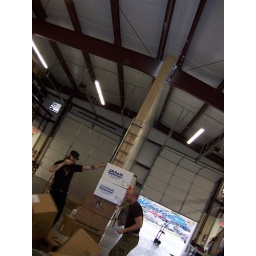
Boxes come crashing down around Cooper and Dan as their box tower falls to the ground.